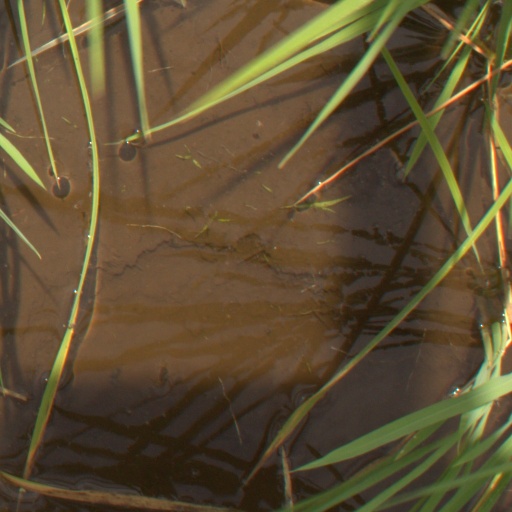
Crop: rice